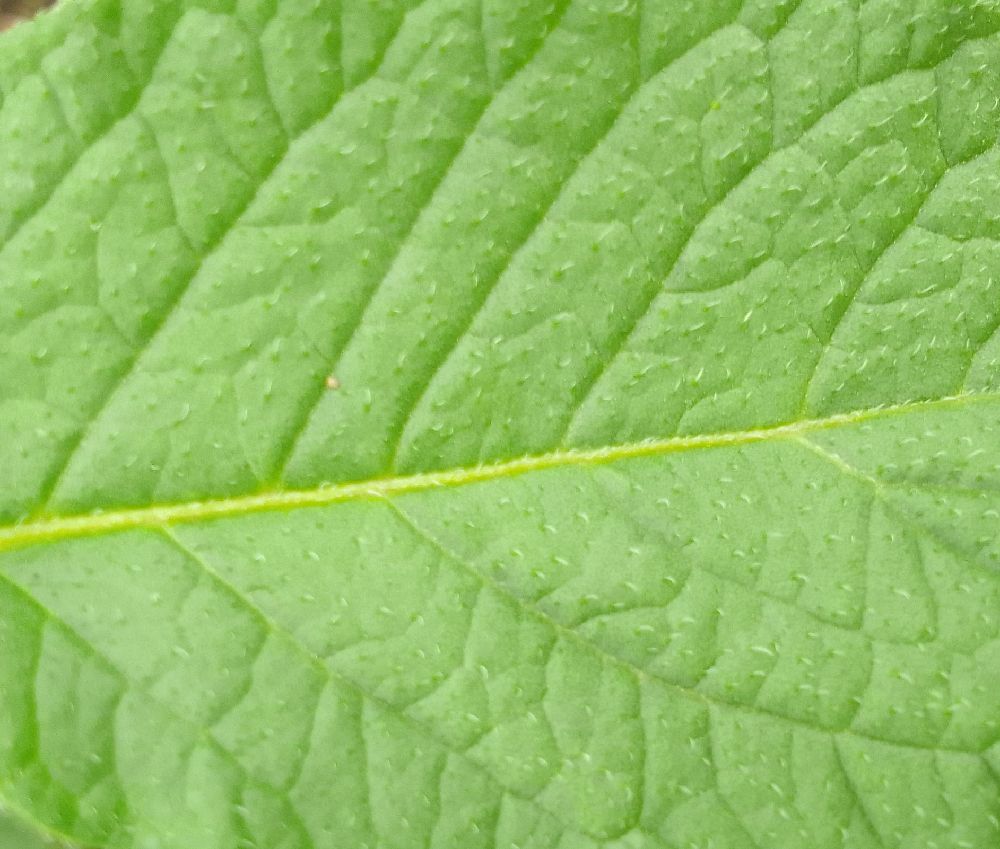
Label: Healthy